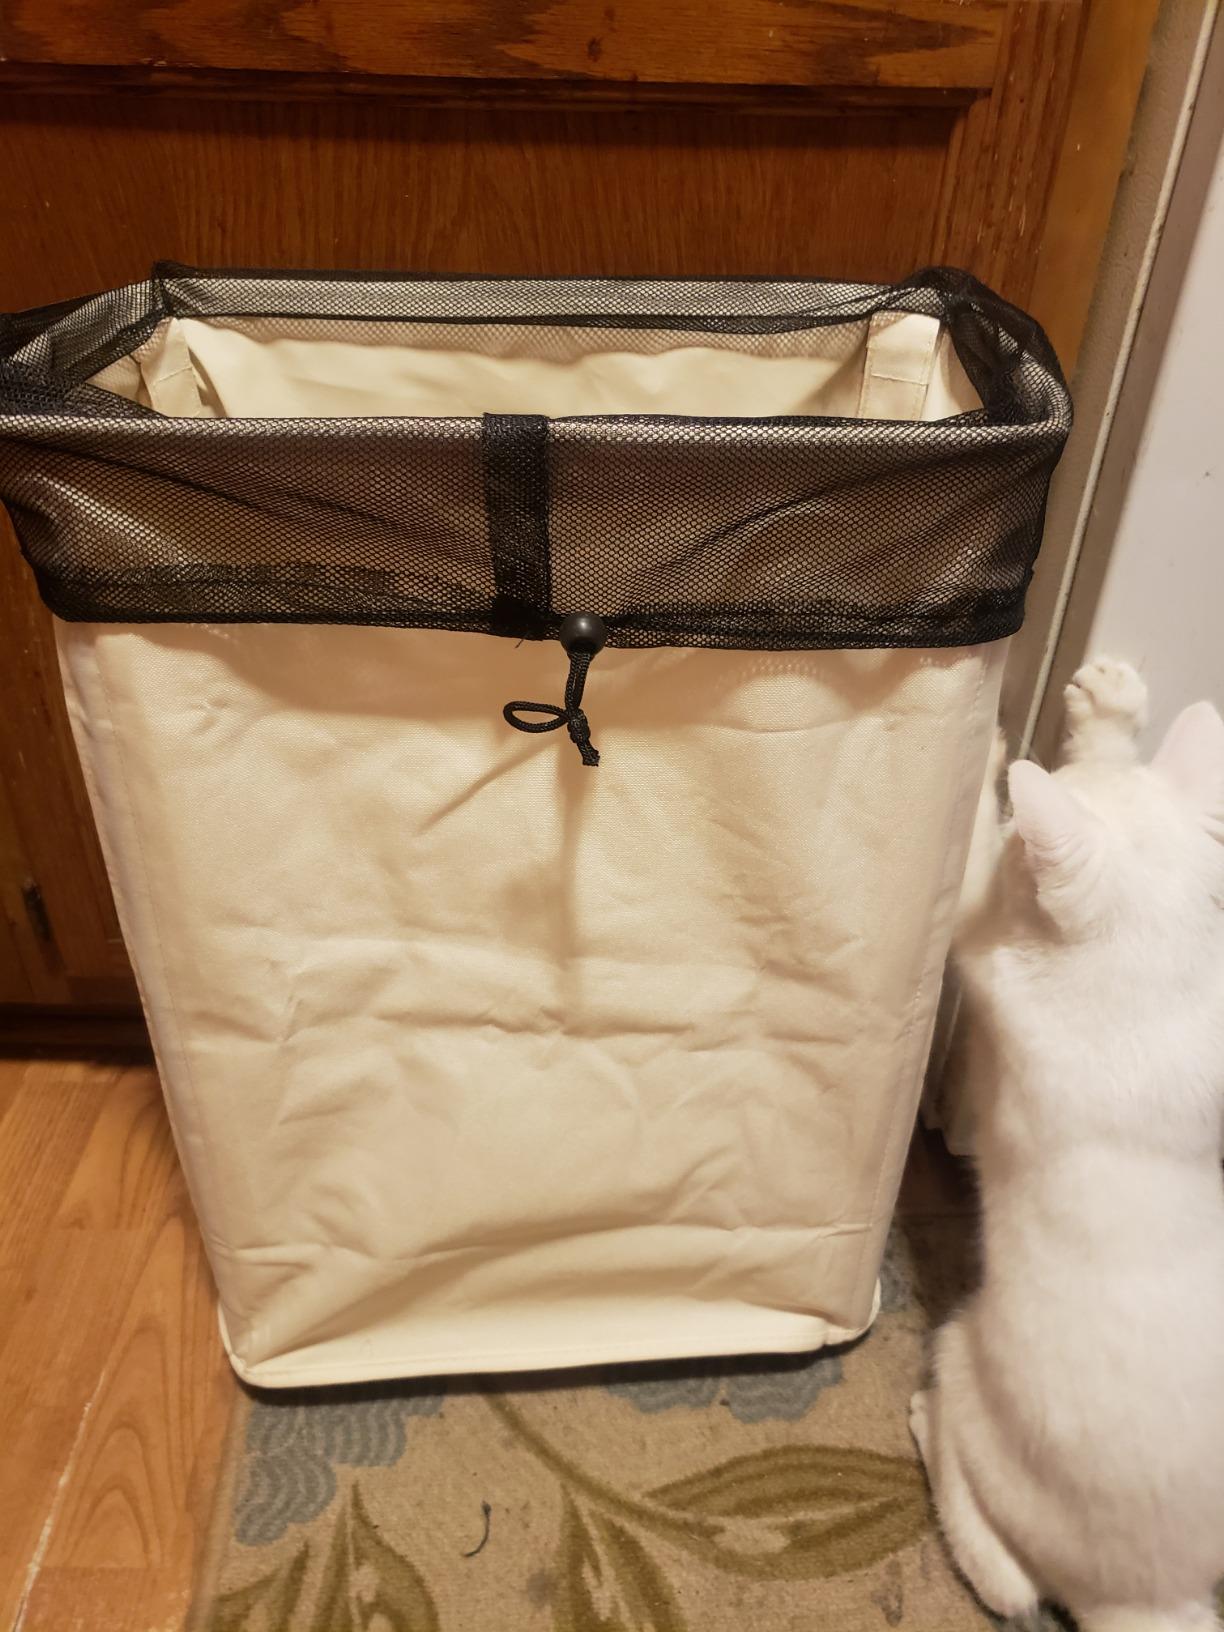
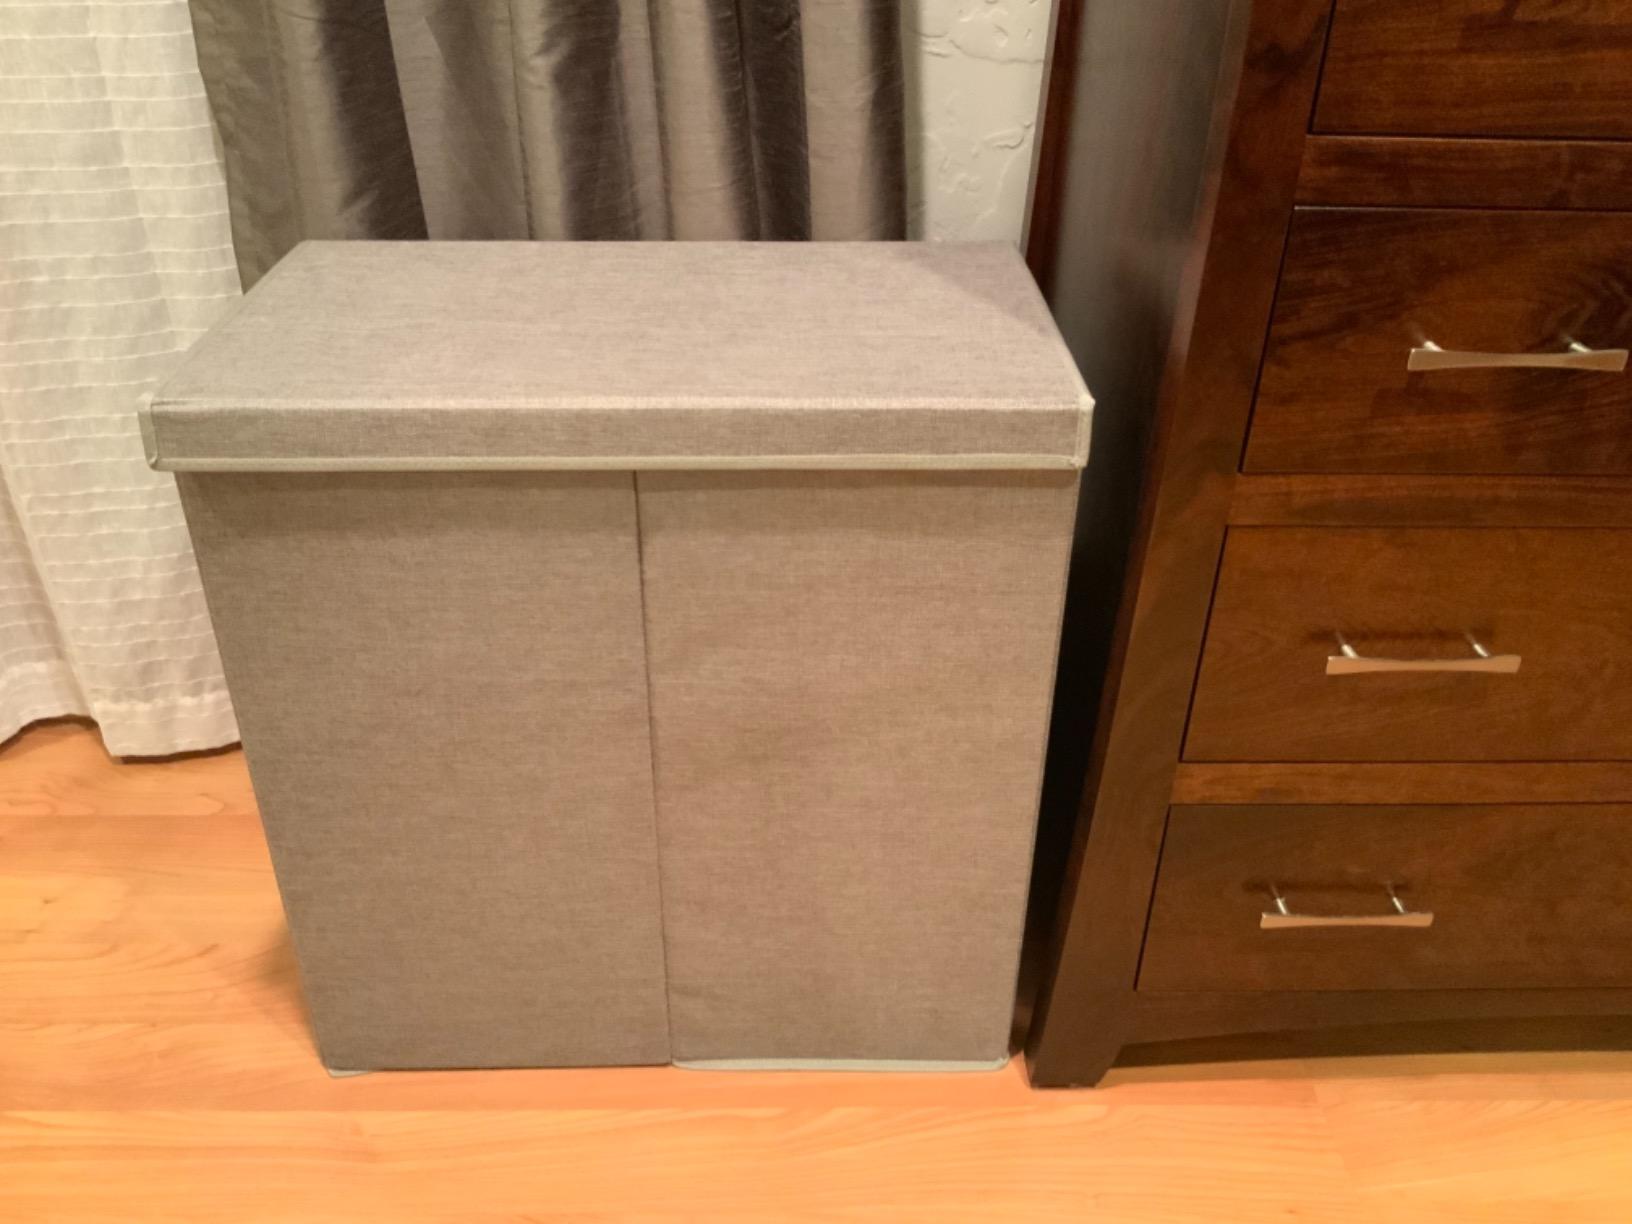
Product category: items_hamper
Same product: no